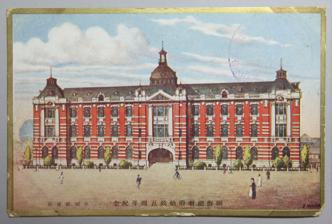
Building: Keijō Post Office
Country: South Korea
Year built: 1915
1915–c.1953 building in Seoul, Korea Keijō Post Office Color postcard issued on the day of the office's opening (October 1, 1915) General information Country Korea, Empire of Japan Coordinates 37°33′41″N 126°58′55″E / 37.5615°N 126.9820°E / 37.5615; 126.9820 Groundbreaking October 23, 1913 Completed September 15, 1915 Opened October 1, 1915 ( 1915-10-01 ) Demolished 1957 ( 1957 ) Technical details Floor count 4 Floor area 4,400 m 2 (47,000 sq ft) Keijō Post Office ( 京城郵便局 , Korean : 경성우편국 ) was a post office building in Seoul ( Keijō ), Korea from 1915 to 1957. It was primarily associated with the 1910–1945 Japanese colonial period in Korea , although it continued to be used by South Korea until its destruction. The building was inherited by the Seoul Central Post Office [ ko ] after the 1945 liberation of Korea , but was significantly damaged during the 1950–1953 Korean War . It was torn down and replaced with a different building around 1957. Seoul Central Post Office still operates on the location of this building today. Background Korea developed its first modern postal system in the Joseon period. Hong Gye-hun , who visited the United States with the first ever Korean special diplomatic visit in 1883 , began work on developing Korea's postal system after his return. However, he became embroiled in the Gapsin Coup in 1884, which delayed Korea's adoption of a postal system for several years. The post system finally came into effect after the Gabo Reform . When Japan placed Korea under indirect rule in 1905 , the Korean post office system was absorbed into the Japanese. When Japan formally annexed Korea in 1910 , they reorganized the postal system, and constructed post office buildings and telegraph infrastructure throughout Korea. The Keijō Post Office was constructed as a part of these efforts, and was the largest and most prominent of such buildings. Description Construction on the building began on October 23 1913, and it was completed on September 15 1915. It began operating on October 1, the anniversary of the Japanese Governor-General of Chōsen 's establishment. Its designer is unknown. Its style has been described as British-influenced. It was a large brick building with a total floor area of 1,320 pyeong (4,400 m 2 ), with one underground and three above-ground floors. It had a large dome in the center of the building, with arches above its windows. It was located at what is today the intersection of Namdaemunno and Chungmu-ro . The building was very centrally located, with the Bank of Chōsen and a Mitsukoshi shopping mall (now Shinsegae ) nearby. The building played an important role in Korea, and served as a center for communication and finance. An article in the Maeil Business Newspaper wrote that the building served as an arm of economic and political exploitation over Korea. It operated services for both post and telegraph for much of its history. In September 1939, after the telegraph service was split into a separately-managed service, the name of the building changed its name to Keijō Central Post Office (京城中央郵便局). Visible damage to the building (particularly in the roof) from the Korean War (1954) After the 1945 liberation of Korea, the Seoul Central Post Office [ ko ] inherited the building. The roof of the building was damaged by bombings in the 1950–1953 Korean War. The damaged building was eventually torn down, and in 1957 replaced by a plain three-story concrete building. That building was in turn replaced in the 1980s. See also Japanese post in Korea Postage stamps and postal history of Korea References